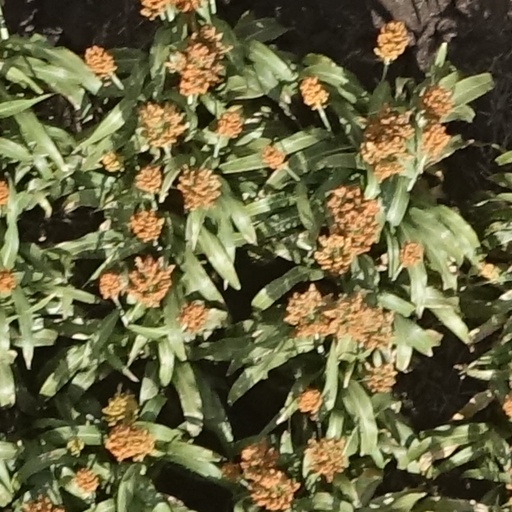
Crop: sorghum